Pietro della Vecchia

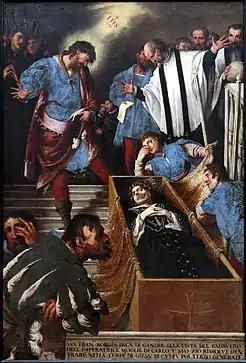
"The conversion of Francis Borgia"

His earliest known works include two representations of Saint Francis, which display clear Caravaggesque tendencies. Some paintings of this early period show an affinity with those of an anonymous artist likely of French origin, the so-called Candelight Master, who can perhaps be identified with Trophime Bigot. It is assumed that during his presumed stay in Rome from 1621/2 to 1626 he may have been in contact with French followers of Caravaggio active in Rome such as Trophime Bigot and Claude Vignon. The first dated work by della Vecchia is the "Calvary" in the church of San Lio in Venice, and is dated 1633: It still shows the influence of Carlo Saraceni and Jean Leclerc, his presumed masters.